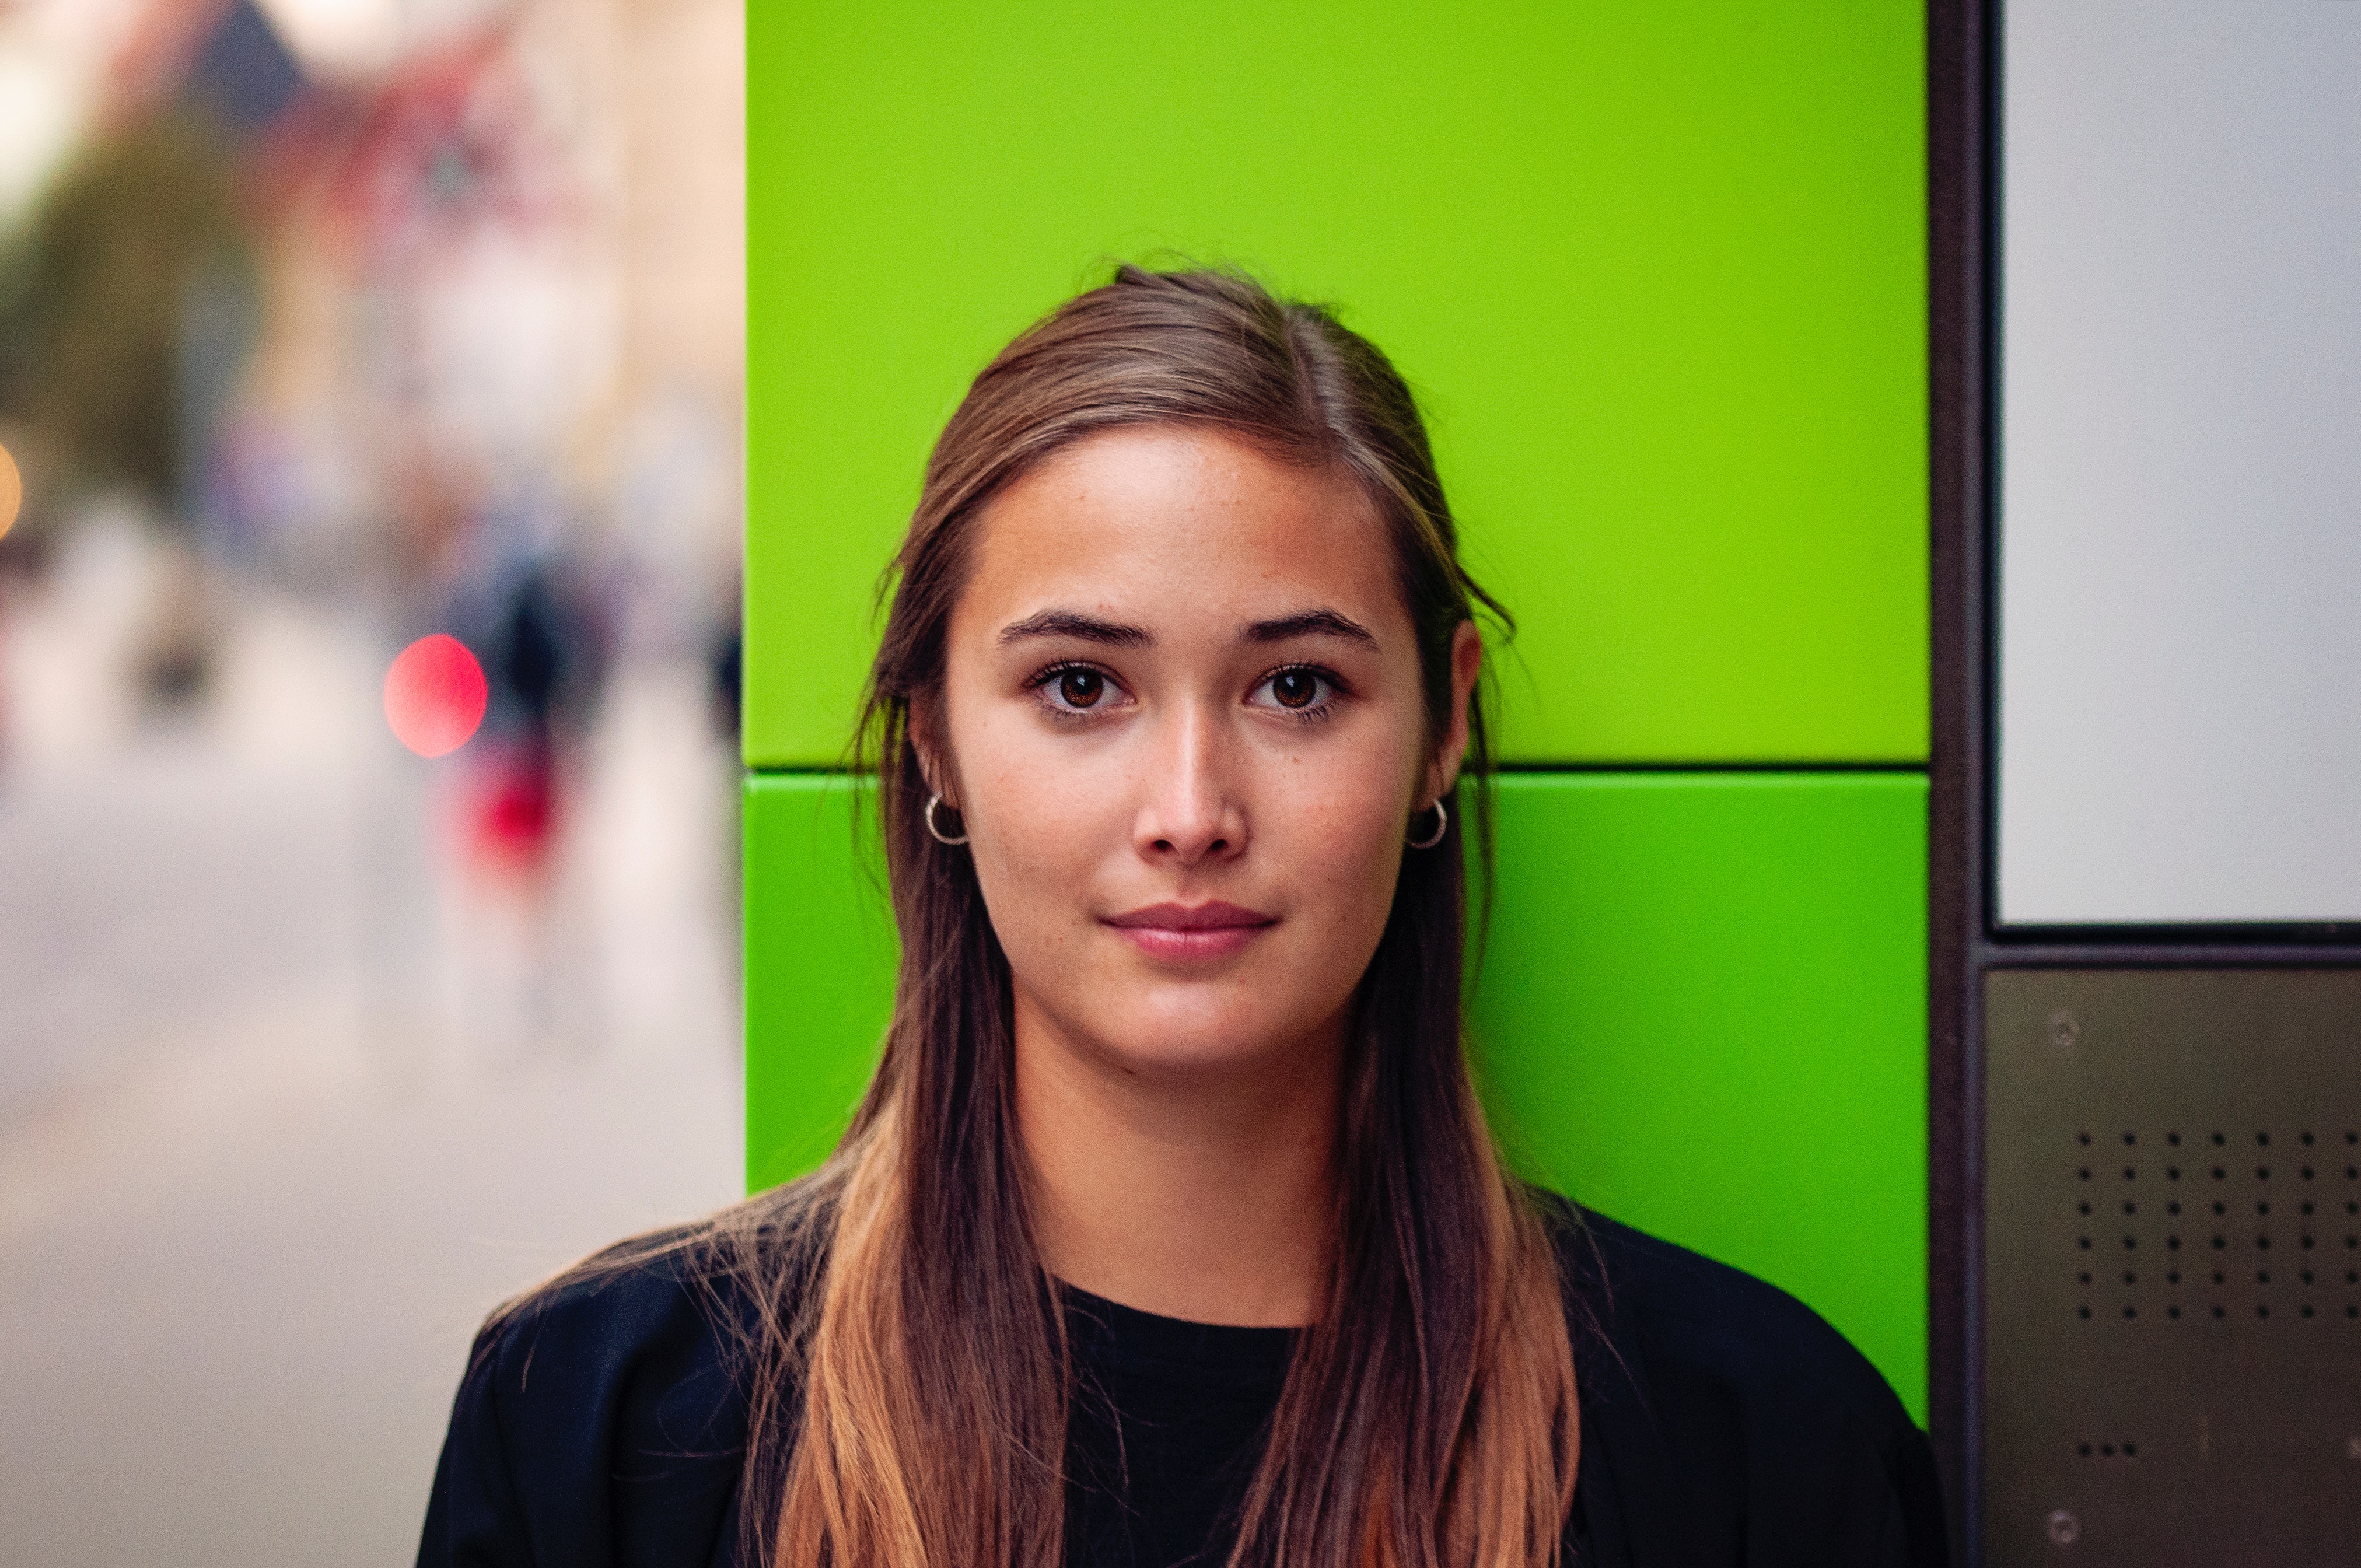
face, hair, eyebrow, green, head, red, lip, beauty, yellow, cheek, hairstyle, skin, chin, snapshot, forehead, eye, fashion, fun, long hair, smile, photography, portrait, brown hair, hair coloring, black hair, portrait photography